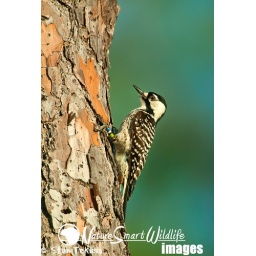
Red-cockaded Woodpecker, Picoides borealis, taken in Central Florida in the wild, adult male on slash pine tree,